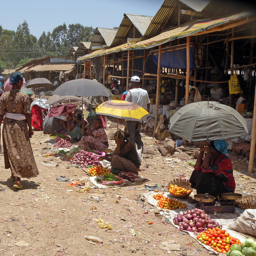
there are many woman sitting on the ground under umbrellas
Farmers selling vegetables in a third world country marketplace.
people sitting under umbrellas while selling assorted fruits and veggies
A group of women sitting on a  dirt ground.
Woman sit on the ground selling fruits and vegetables.